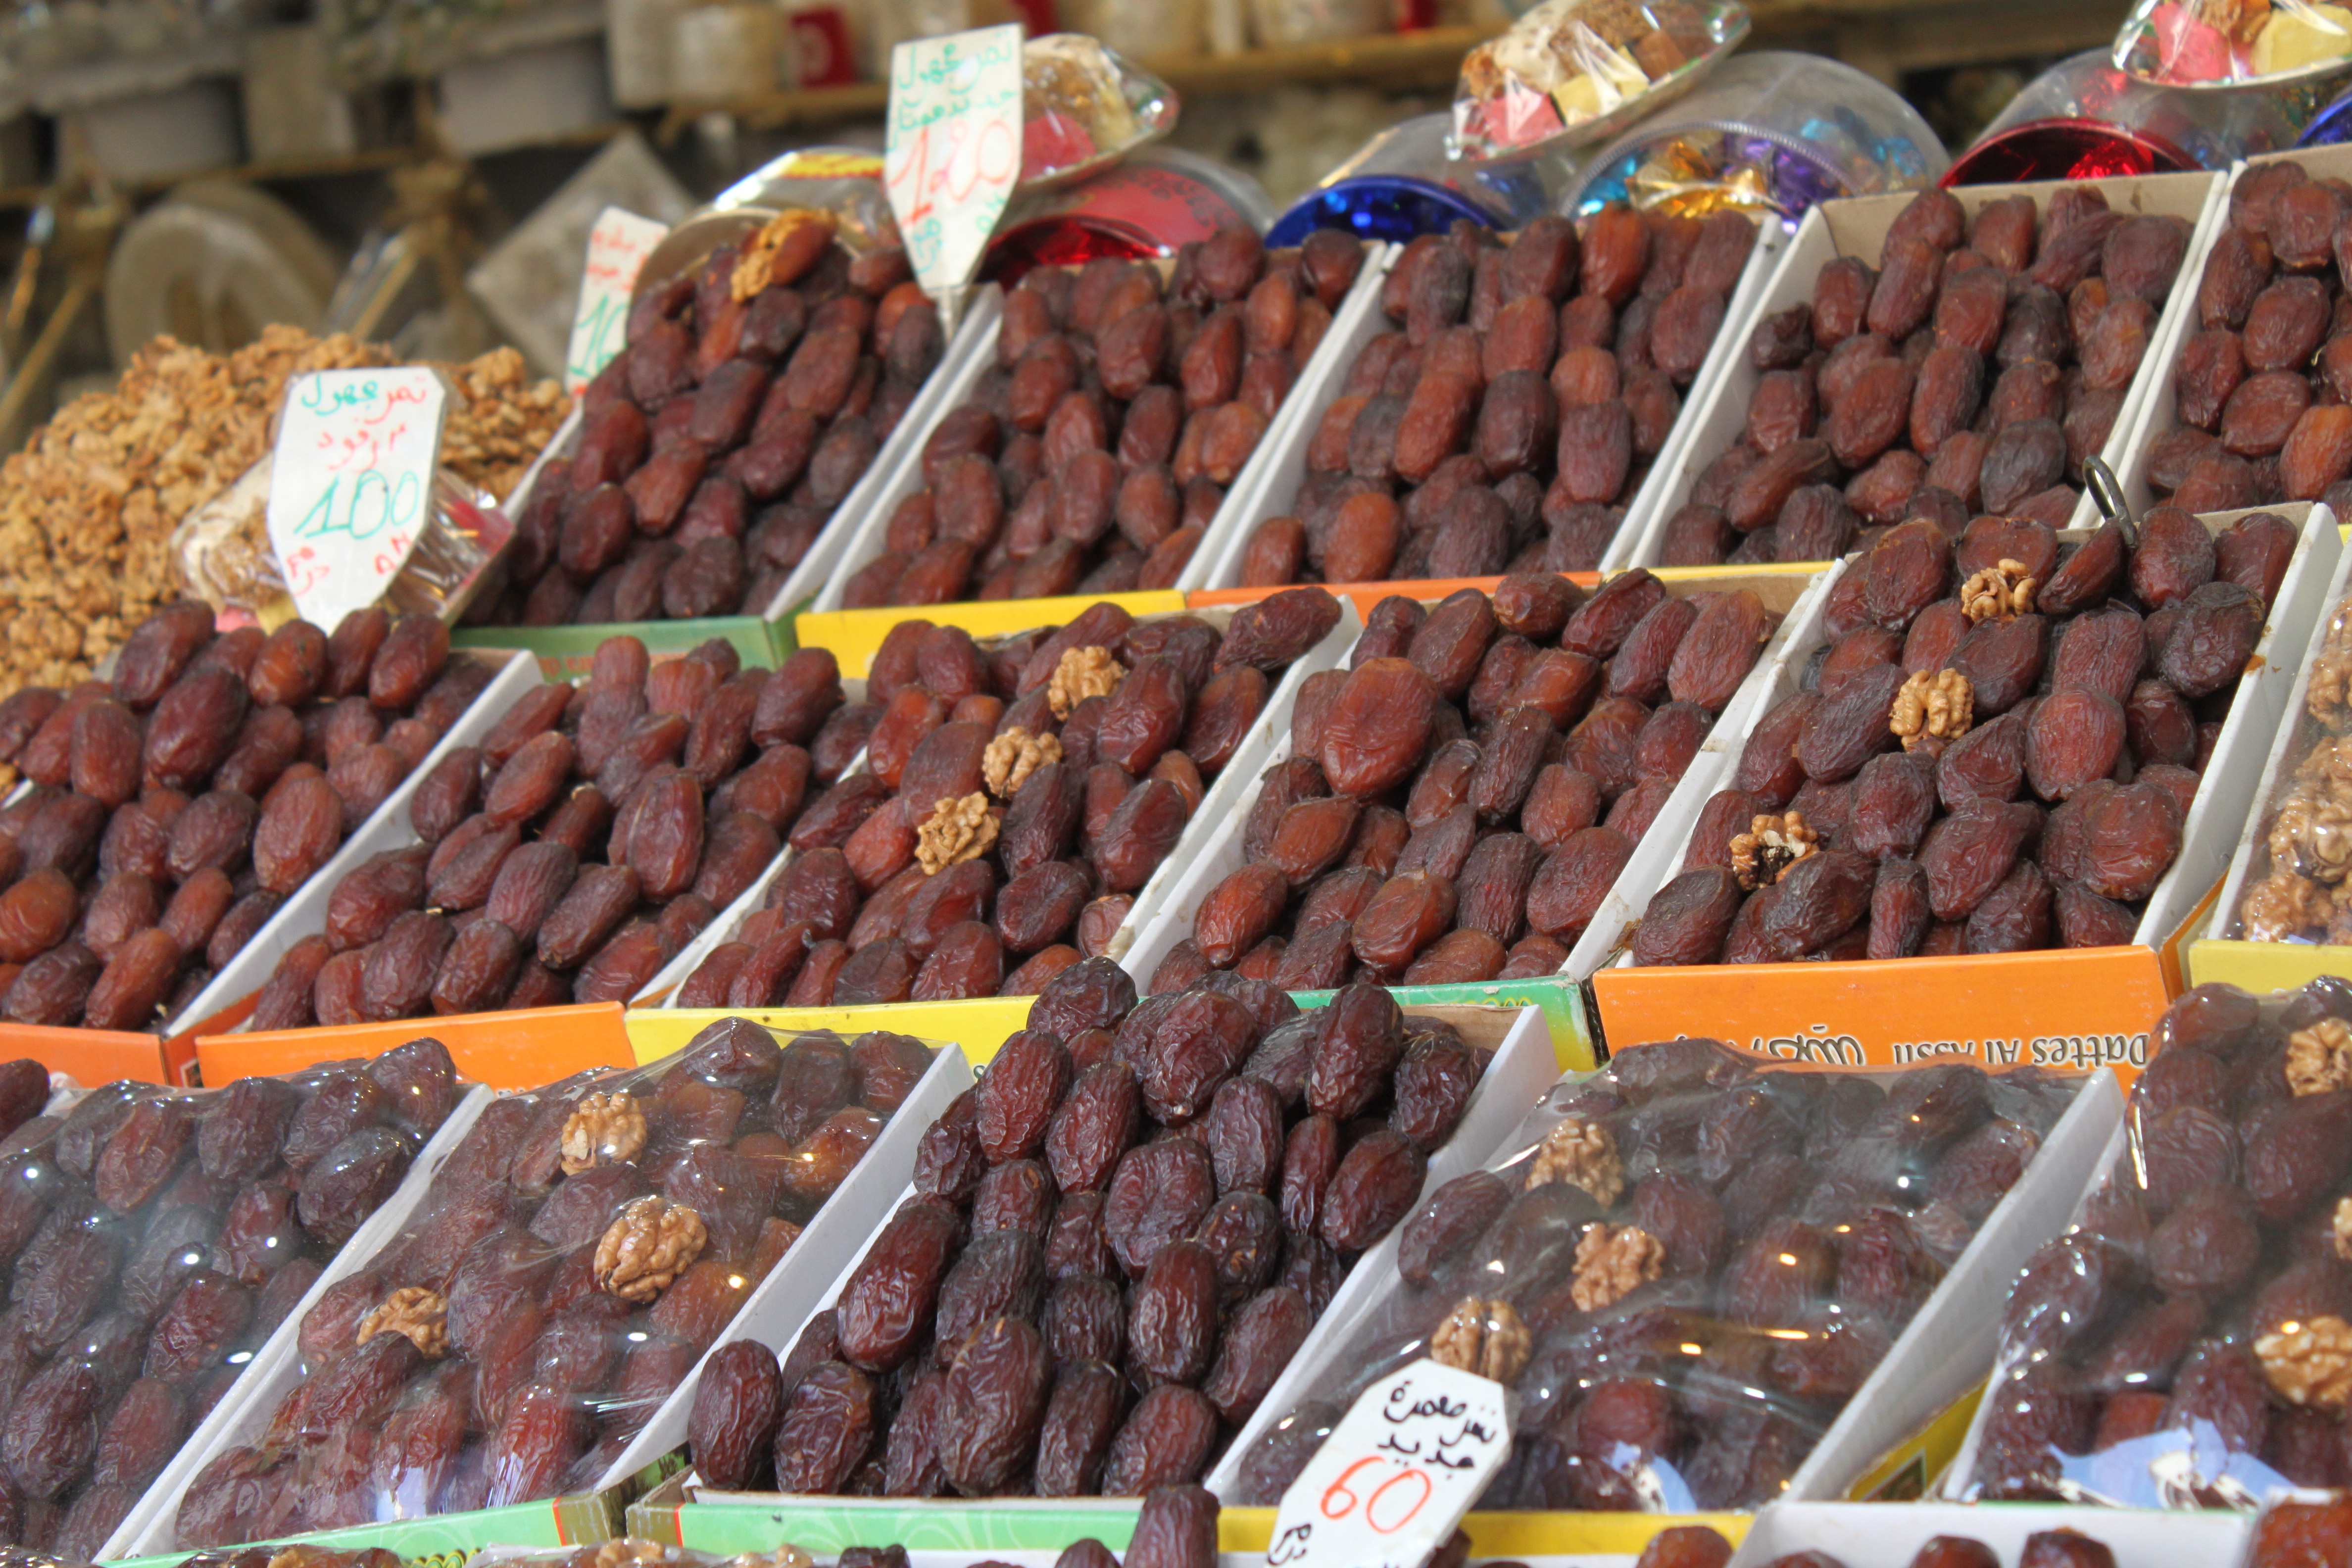
fruit, city, dish, food, produce, market, meat, cuisine, public space, seeds, nuts, spices, morocco, street food, herbs, charcuterie, grilling, churrasco food